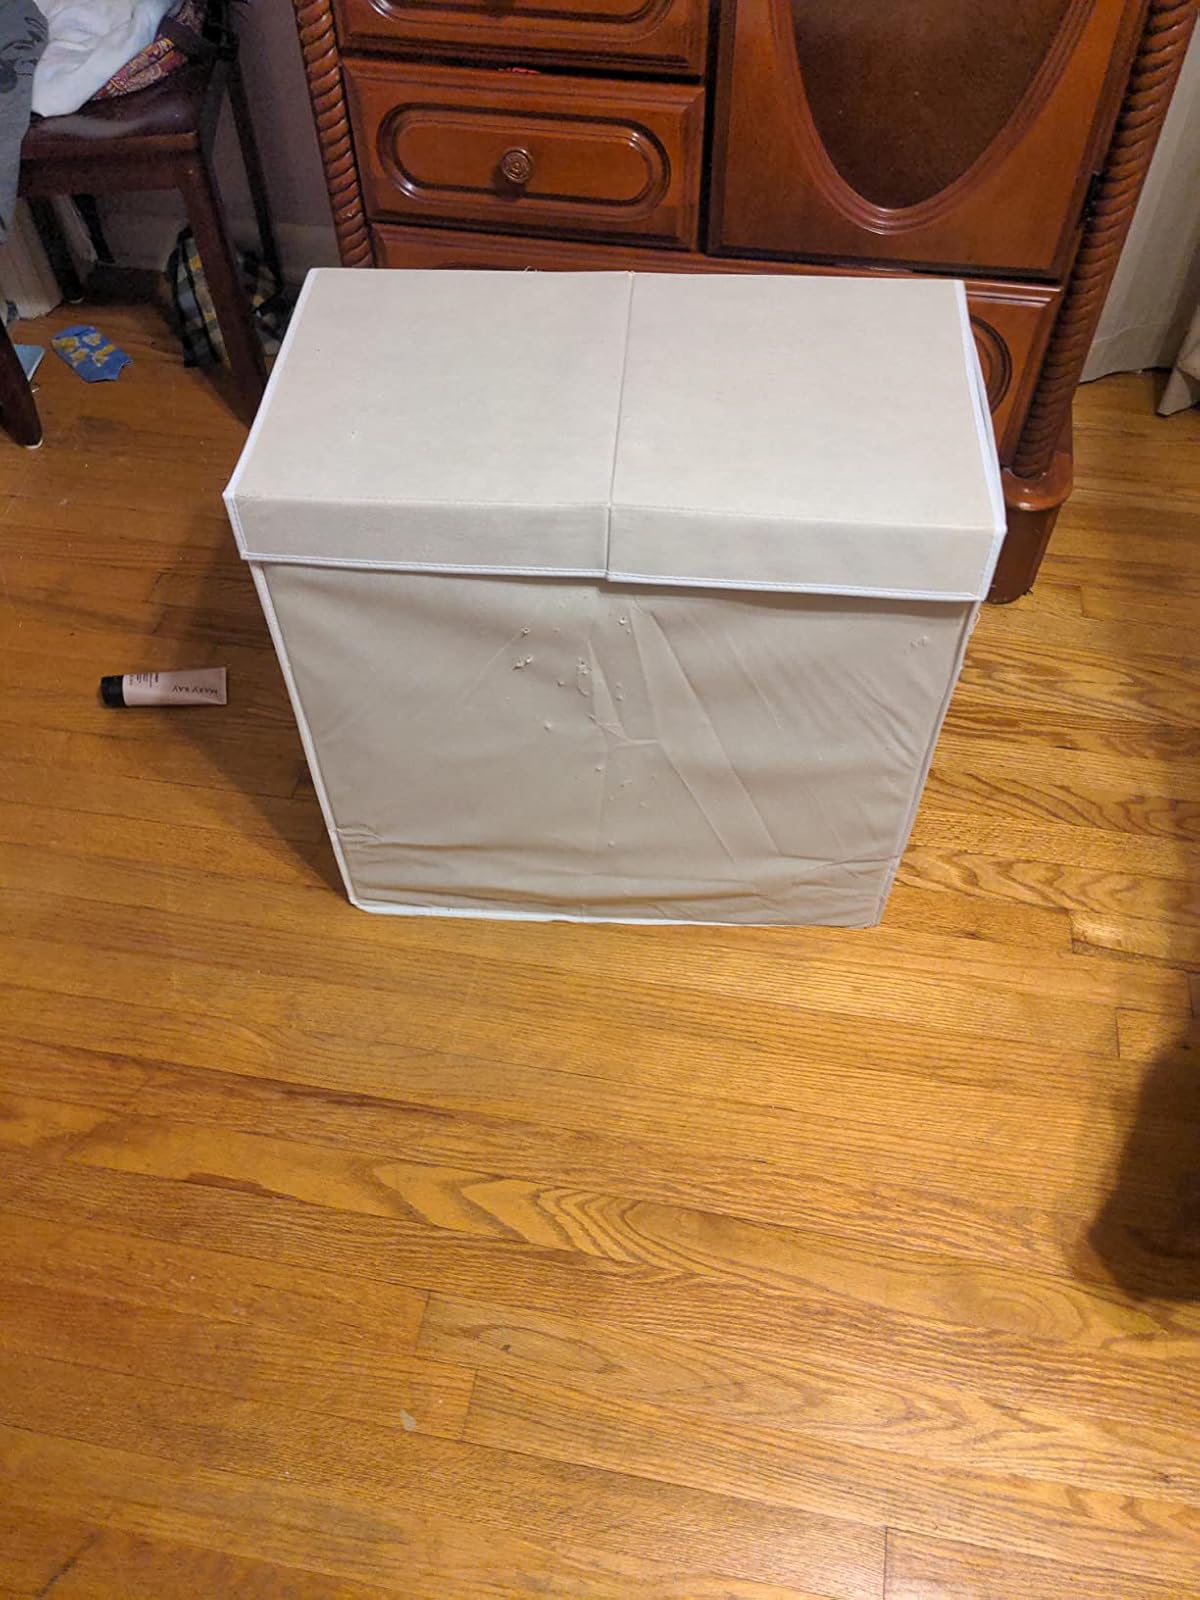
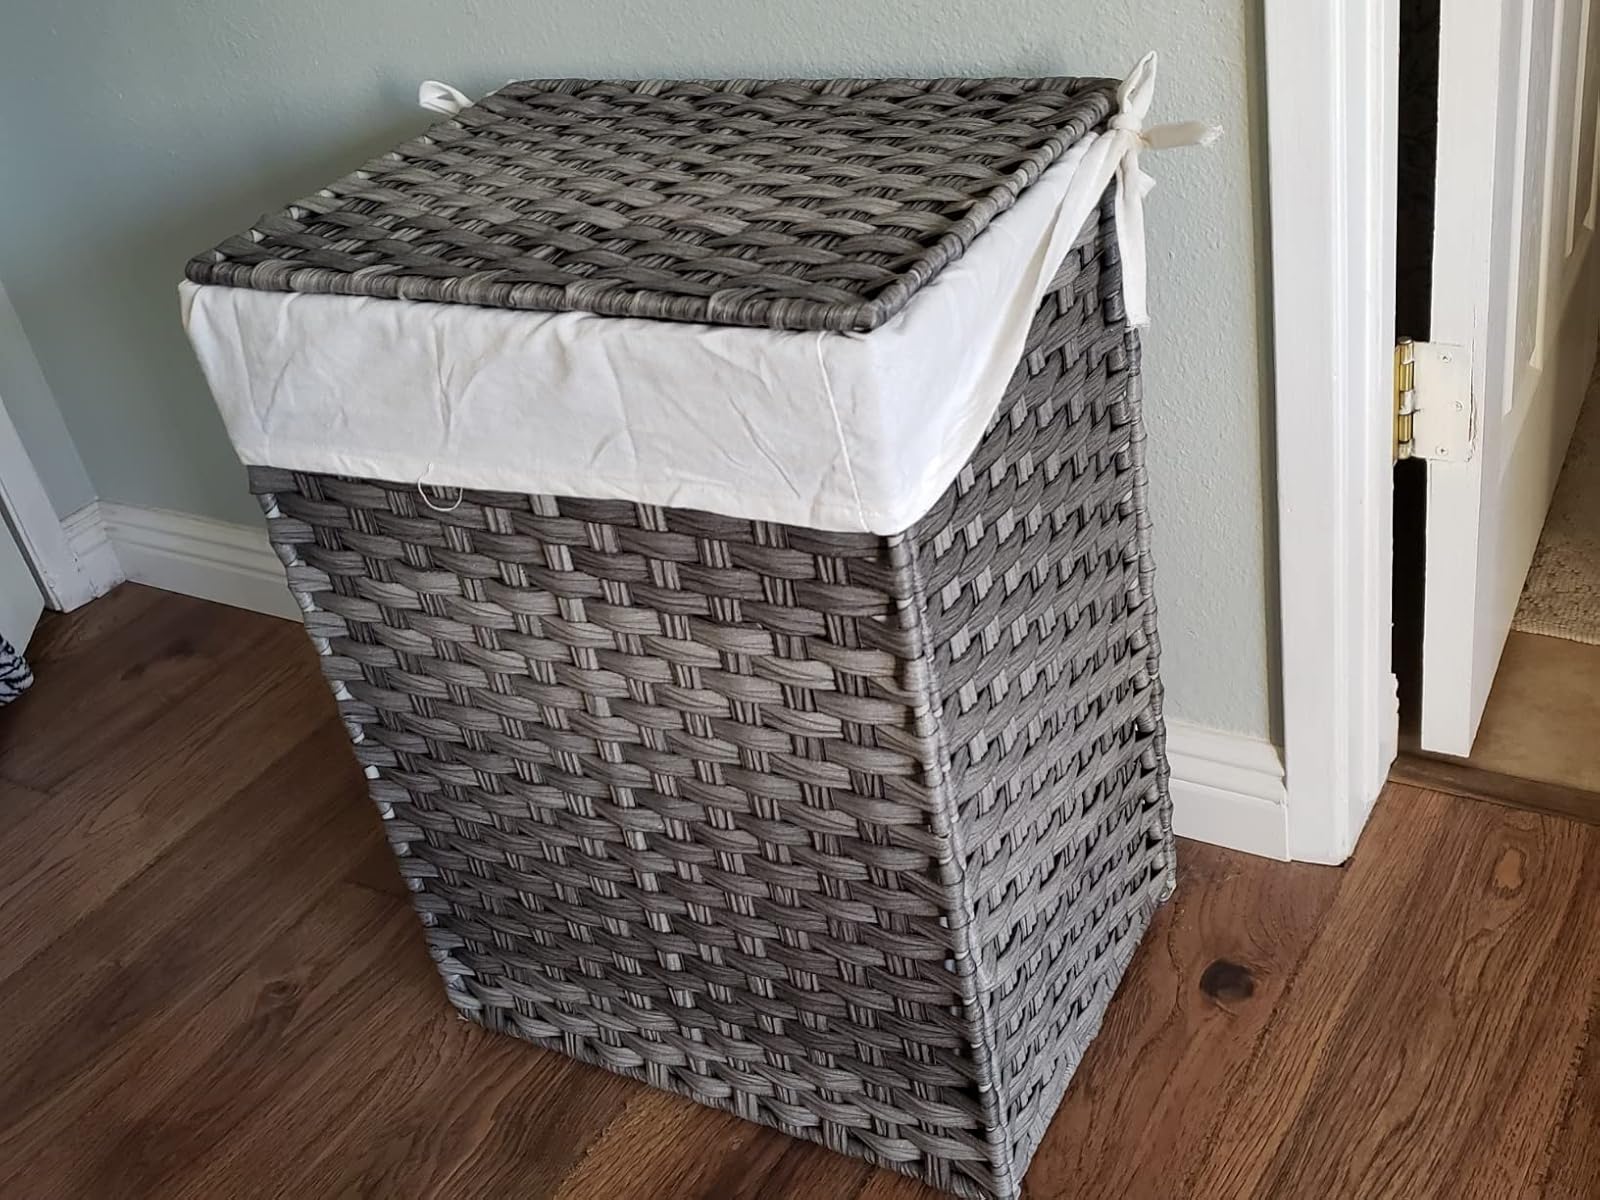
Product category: items_hamper
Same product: no